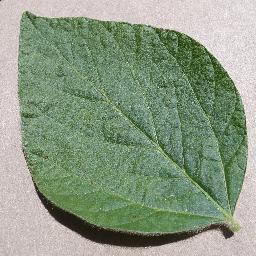
Label: Soybean___healthy